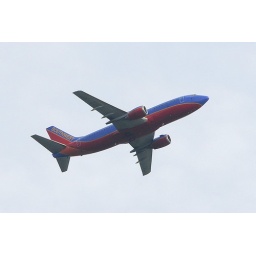
10-6-2009 , Southwestern airplane was flying low over the Md. Sunrise Farm in Gambrills , Md.